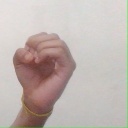
अक्षर: ऊ